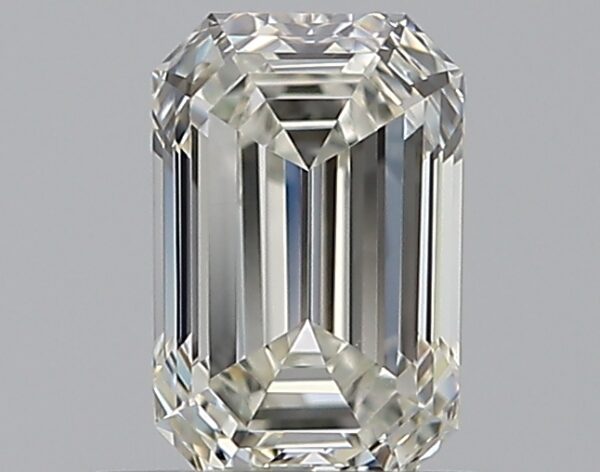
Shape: emerald
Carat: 0.56
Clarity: VVS1
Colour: J
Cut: EX
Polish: EX
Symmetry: VG
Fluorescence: N
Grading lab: GIA
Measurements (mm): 5.79 x 3.82 x 2.62